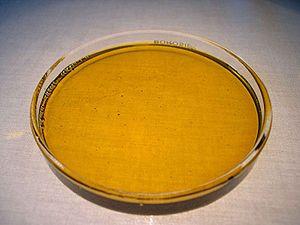
L’huile de neem est une huile végétale obtenue à partir des graines du margousier, appelé neem en anglais, un arbre persistant originaire du sous-continent indien mais que l'on retrouve désormais sous d'autres tropiques. L'huile de neem est le principal produit issu de la plante. Obtenue par pressage des fruits et graines, elle est utilisée comme répulsif ou insecticide dans l'agriculture biologique et en médecine humaine ou vétérinaire.